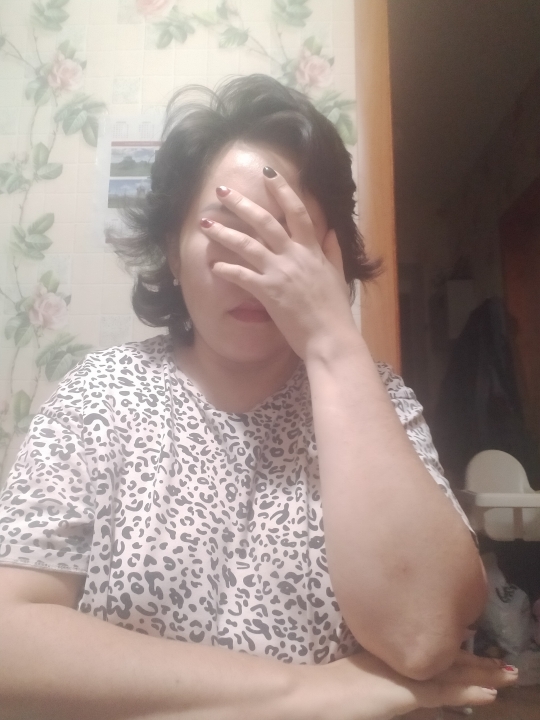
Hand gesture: no_gesture